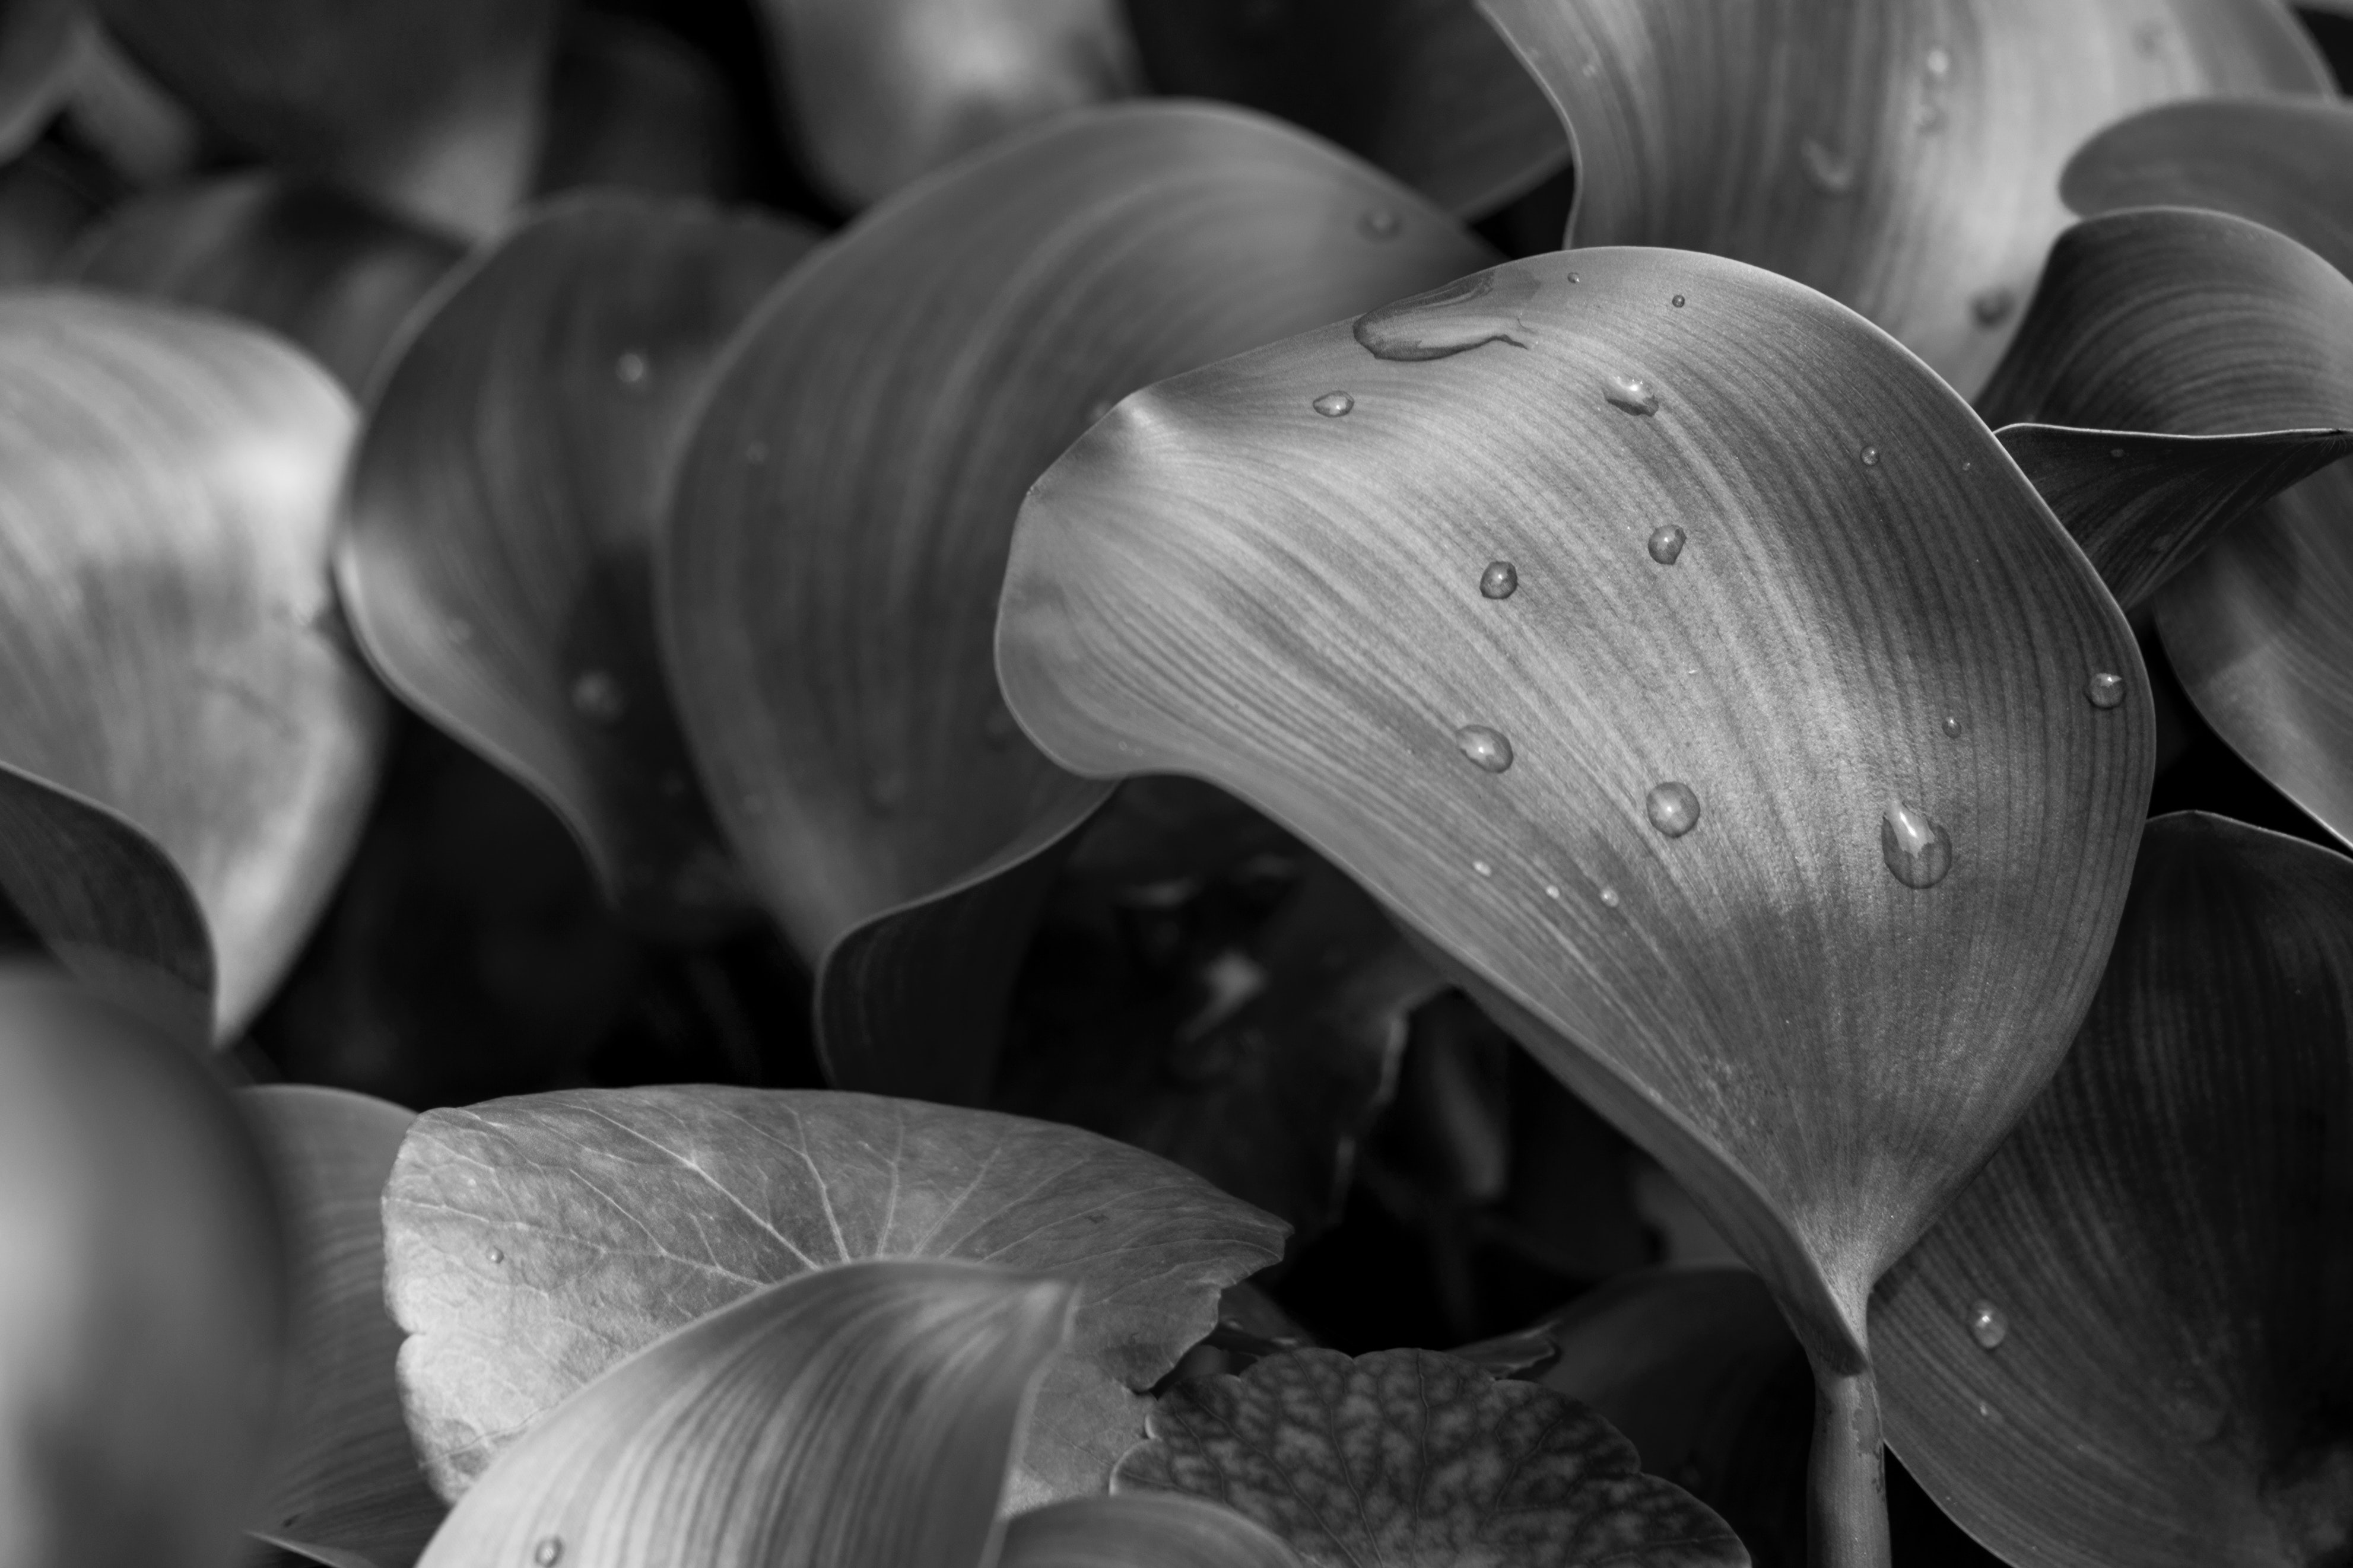
white, monochrome photography, black and white, petal, monochrome, flower, leaf, close up, plant, water, photography, organism, stock photography, plant stem, still life photography, style, perennial plant